Gian Singh Naqqash

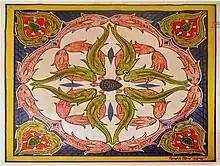
Fresco (mohrakashi dehin design) depicting naturalistic elements of fish and turtles by Gian Singh Naqqash

Painting was a deeply spiritual activity for Gian Singh, as he would recite the name of God, "Waheguru", whilst he painted. He would also chant along to Gurbani kirtan in the background as he worked within the Golden Temple. Before beginning work on a new mural, he would seek the blessings of Vishwakarma and pay homage to his masters ("ustads"), Nihal Singh and Jawahar Singh. Whilst former Sikh artists would depict Indic deities on the body of the pedestal, emulating their Mughal and Persian forebears, Gian Singh would replace this with depictions of "grapples" (known as "pakṛāṅ" in Punjabi) of animals (such as birds), flowers, creepers, and other designs. Formerly, Sikh muralists painted bold designs but Gian Singh took inspiration from the natural world surrounding him which he had observed.